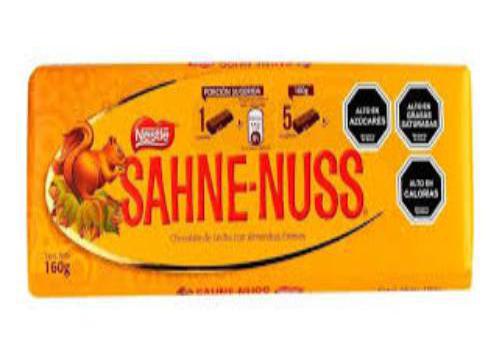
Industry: Food